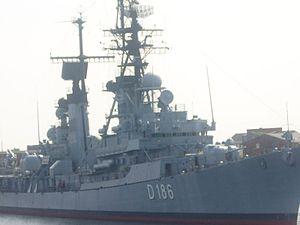
contre-torpilleur dans le port de Wilhelmshaven
Wilhelmshaven est une ville portuaire du land de Basse-Saxe en Allemagne.